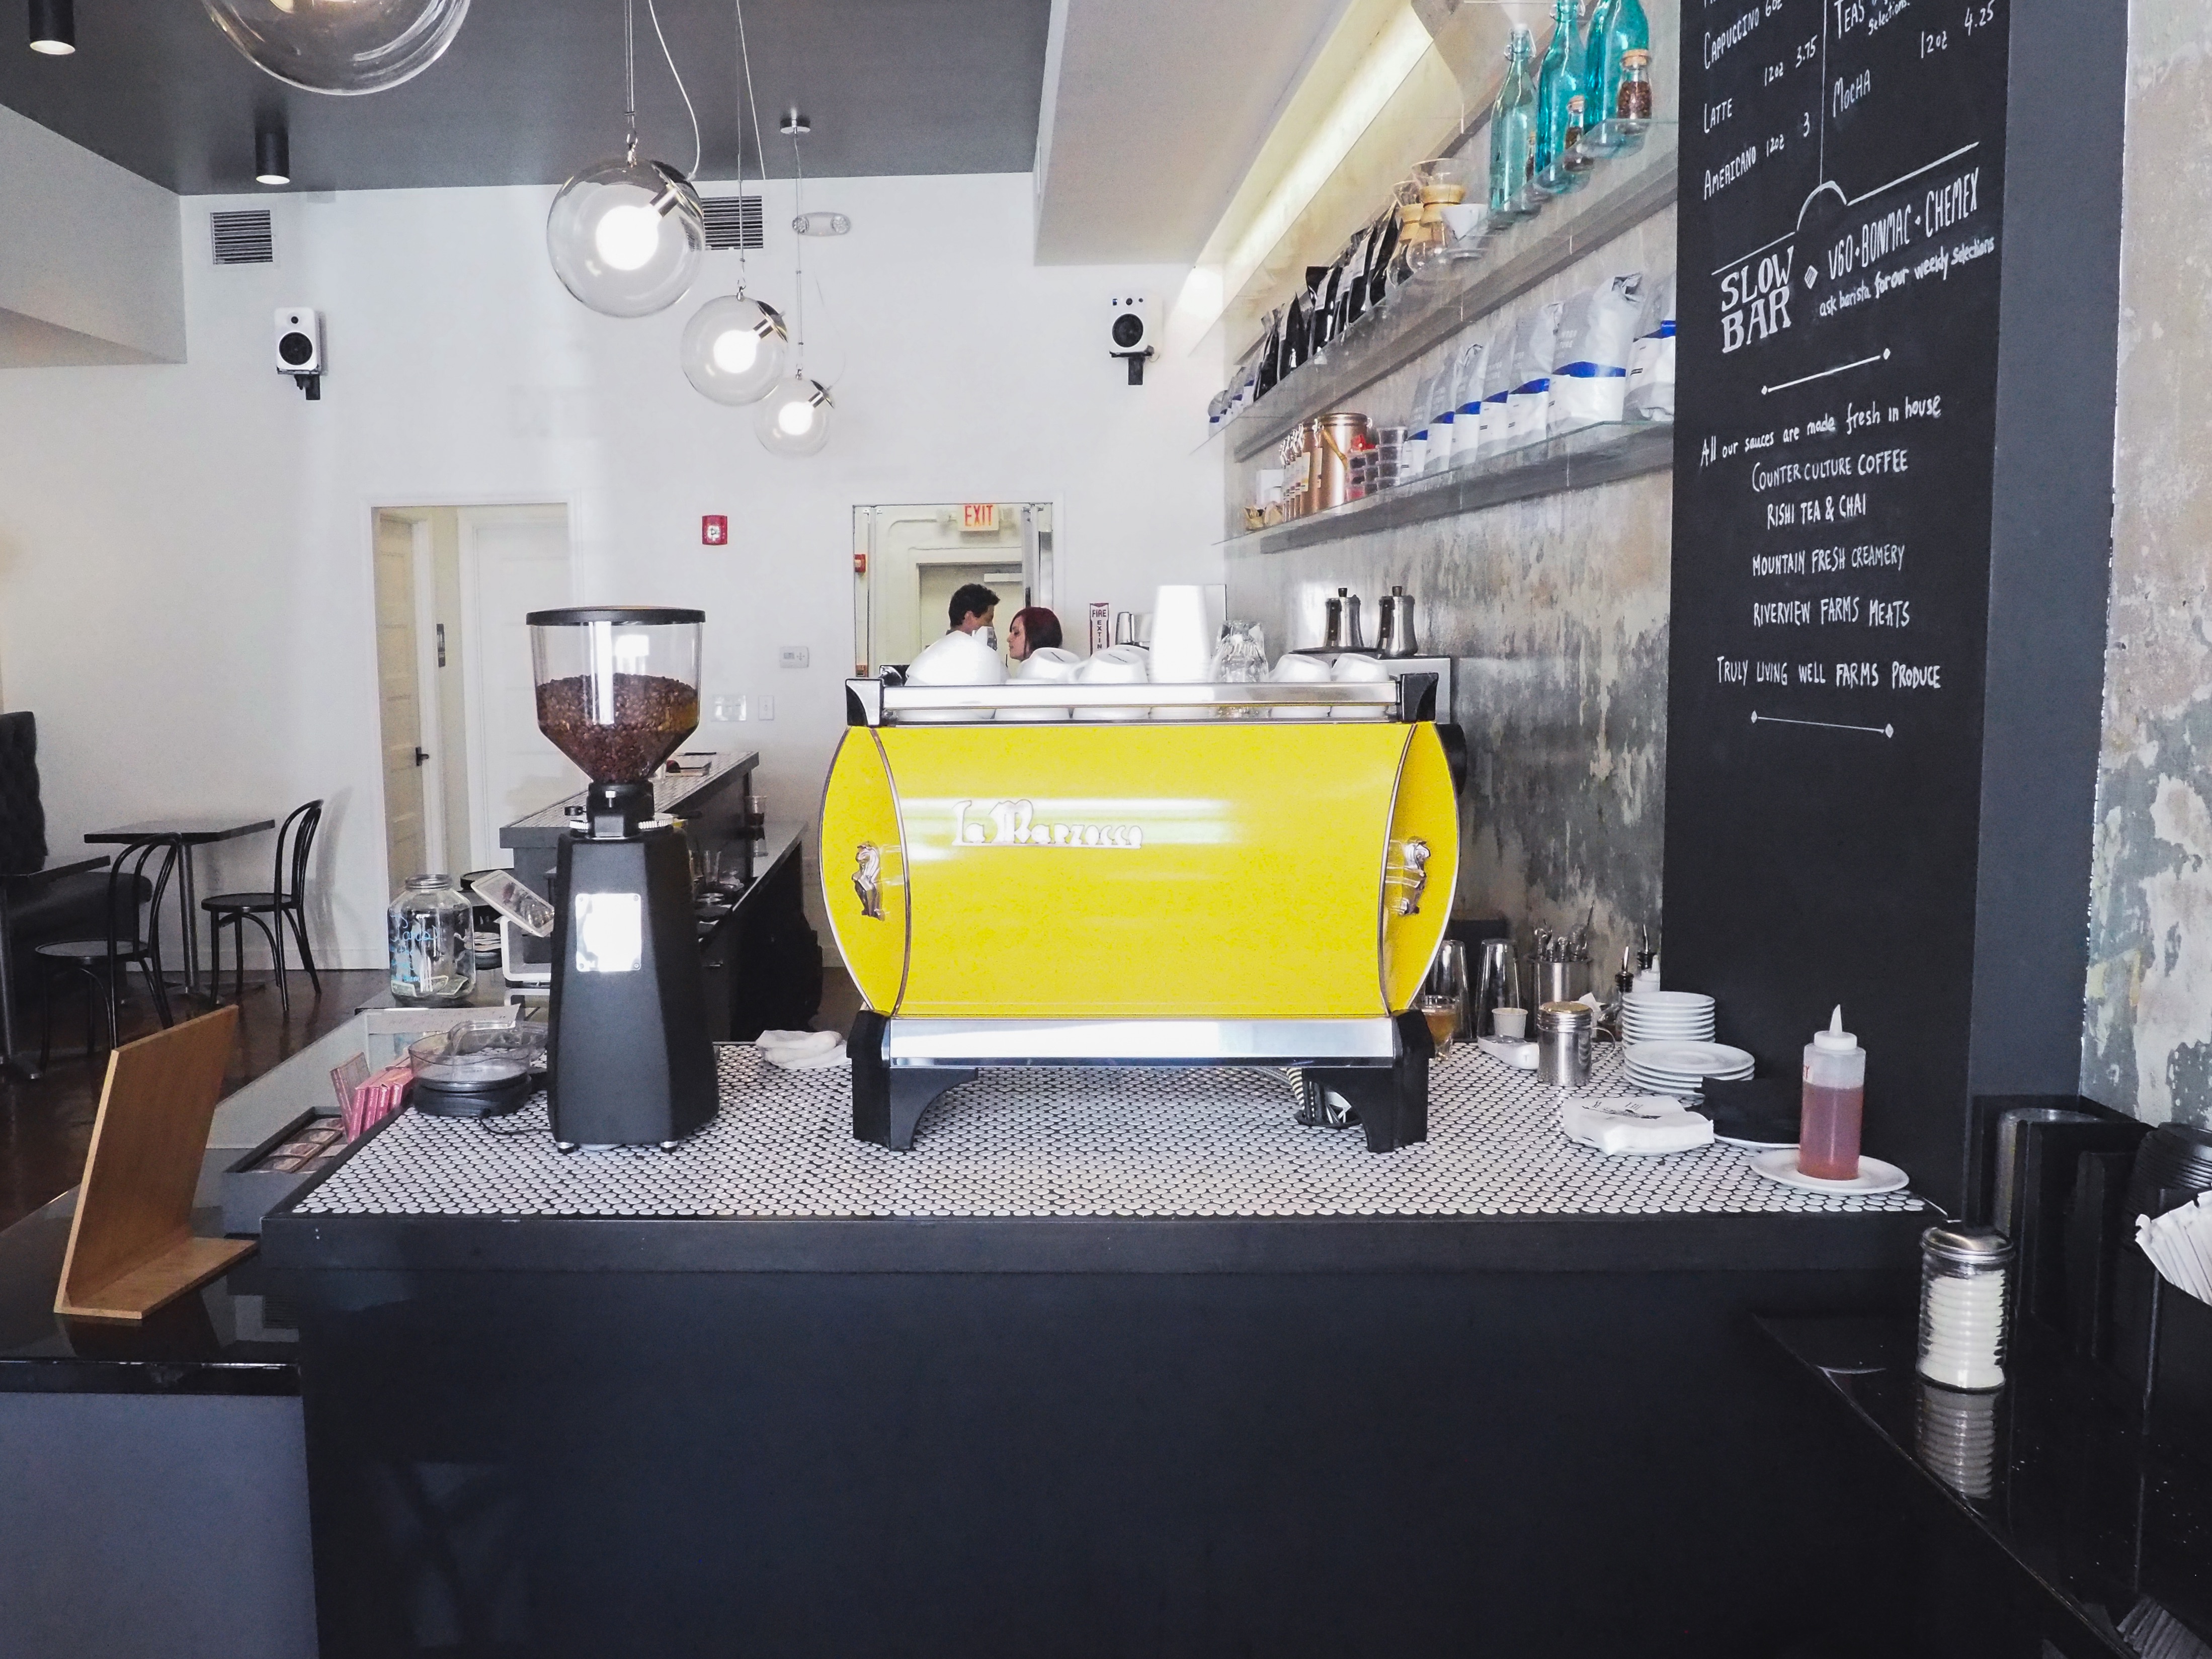
vehicle, interior design, design